W J Healy Stakes

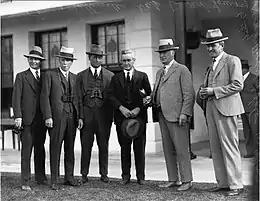
The presentation of the Tattersall's Cup by W. J. Healy at Ascot Racecourse on Saturday 19 August 1933

The race is named in honour of W.J. Healy who was the longest serving President of Tattersall's (1932–1953).